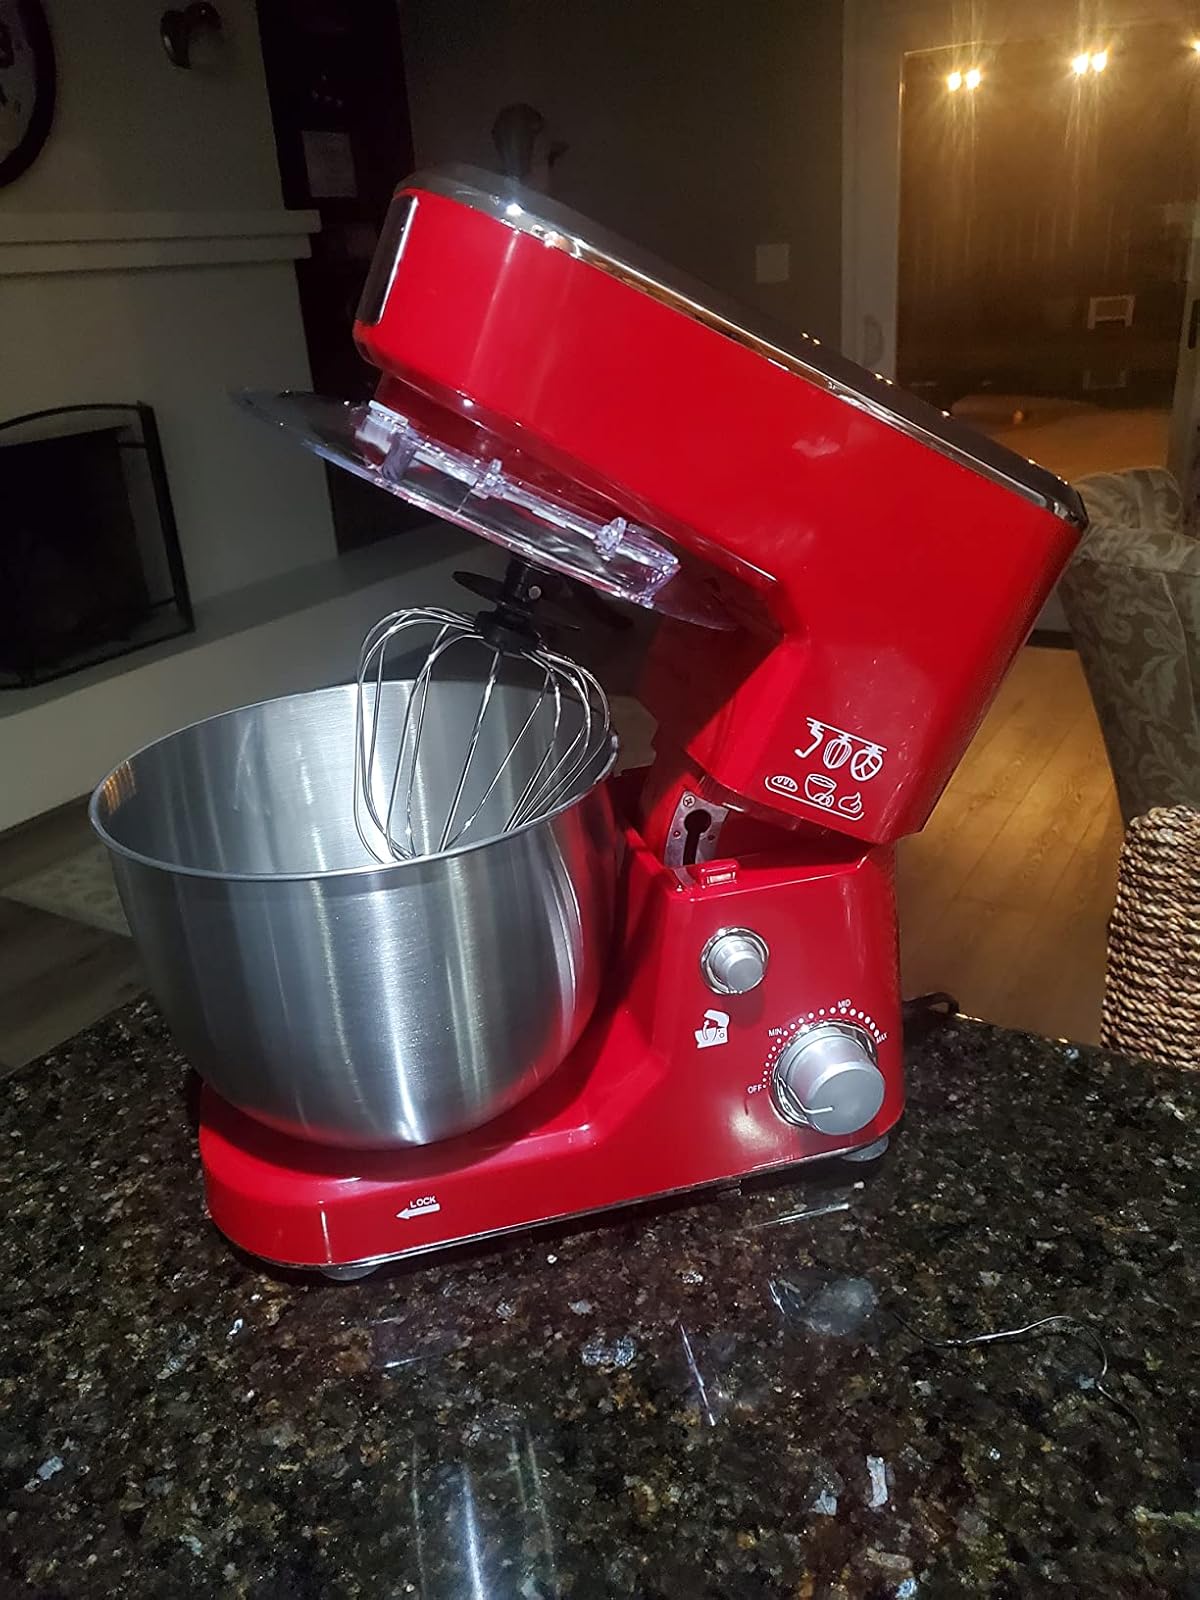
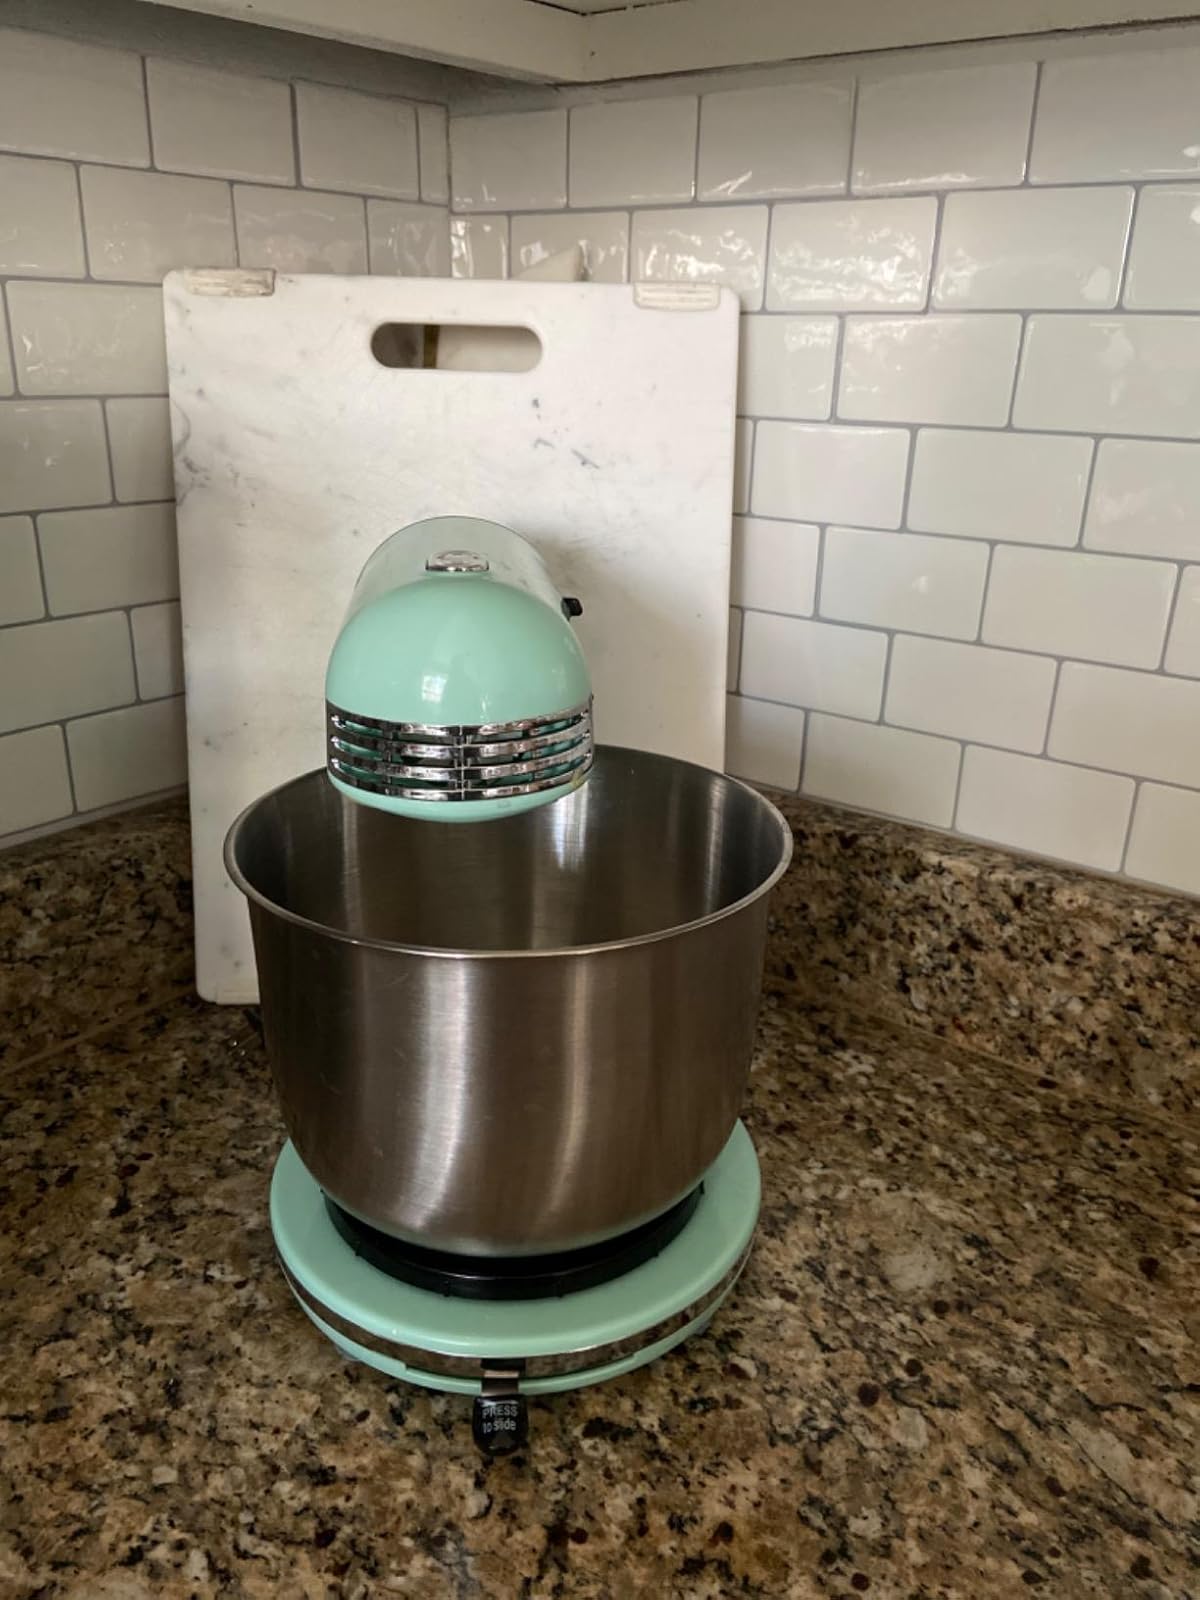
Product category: items_mixer
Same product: no